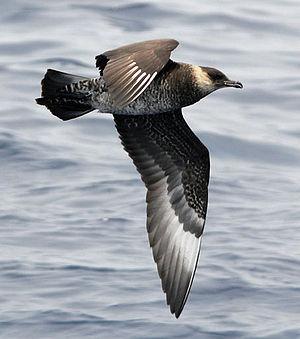
Les Stercorariidae sont une famille d'oiseaux de mer nommés labbes. Cette famille est constituée du seul genre Stercorarius et de sept espèces existantes.
Cette liste de la faune française regroupe les espèces de Charadriiformes peuplant la France métropolitaine.
Le Labbe pomarin est une espèce d'oiseaux de mer de la famille des stercorariidés.